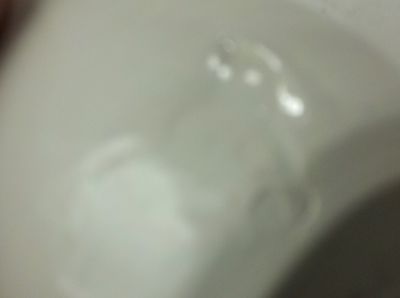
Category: mug